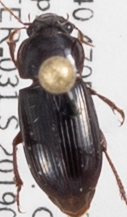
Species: Harpalus desertus
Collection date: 2019-06-12
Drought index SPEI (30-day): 0.614
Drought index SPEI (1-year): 1.082
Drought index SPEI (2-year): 0.198